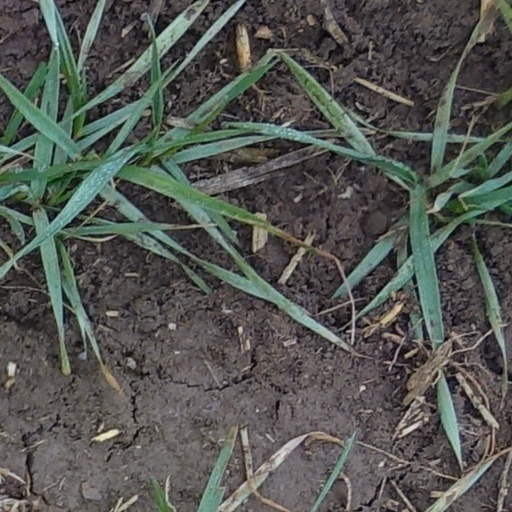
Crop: wheat